Undercliff (Isle of Wight)

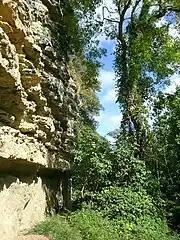
Upper Greensand crags backing the Undercliff, Isle of Wight, above Steephill.

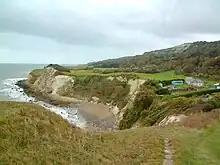
The Undercliff, Isle of Wight, looking westward at Woody Bay

The Undercliff is a landslide complex in Cretaceous soft rocks, a bench of slipped clays and sands above a low sea-cliff, backed by higher Upper Greensand and Chalk cliffs. The largest urban landslide complex in northern Europe, it dates from two main phases of landslides after the last Ice age: 8000–4500 years and 2500–1800 years ago. It is flanked by highly active landslip zones that have seen major slides over the past two centuries: the Blackgang landslip at the west, and the Bonchurch Landslips at the east. The main section is more stable, though there are ongoing concerns over coastal erosion, further slippage and subsidence. The main through road, Undercliff Drive, was disrupted by a mud slide near St Lawrence in 2001, requiring 18 months to build a new road section and in 2014 further erosion after heavy rain fell and the road was under repair, leading to more damage, and nine houses being evacuated.